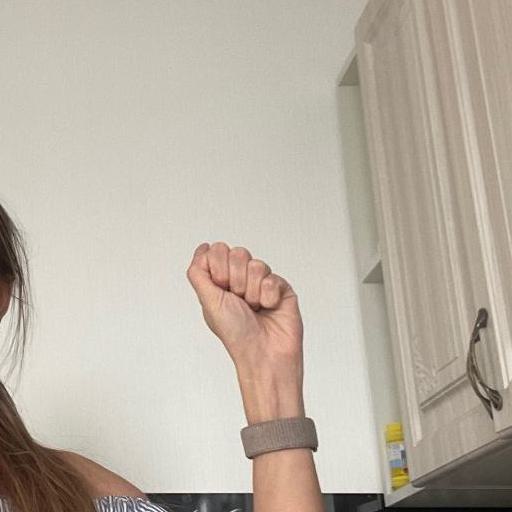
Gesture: fist